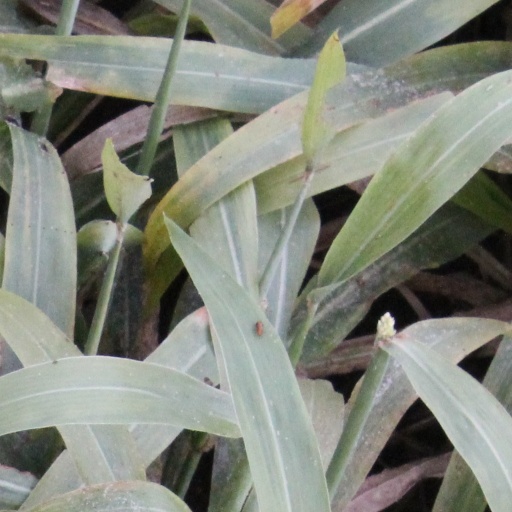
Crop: sorghum